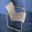
Label: chair